Rimfire ammunition

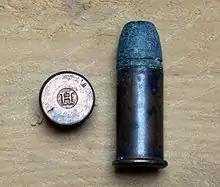
.44 Henry rimfire cartridge

Larger rimfire calibers were used during the American Civil War in the Henry repeating rifle, the Spencer repeating rifle, the Ballard Rifle, and the Frank Wesson carbine. While rimfire cartridges larger than .22 caliber existed, such as the .30 rimfire, .32 rimfire, .38 rimfire, .41 Short (for the Remington Model 95 derringer), .44 Henry (for the Henry rifle, later used by the famous Winchester Model 1866), the .56-56 Spencer (for the Spencer rifle was the world's first military metallic cartridge repeating rifle), all the way up to the .58 Miller, they were quickly made obsolete by the newly developed centerfire cartridges.